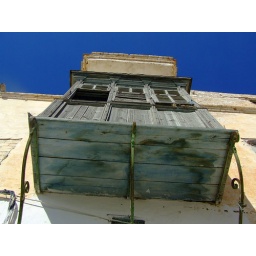
The balcony over the sky